Plim Plim

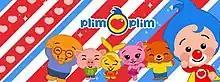

Plim Plim is an Argentine series of children's folk songs. It was later adapted into an animated television series created by Guillermo Pino and Claudio Pousada, and produced by Smilehood, broadcast on Disney Junior for all Latin America. The pre-release was aired on 21 September 2011 and was officially launched on 1 October of the same year. The animated series consists of 7-minute-long episodes which promotes human values such as solidarity, honesty, responsibility, early habits and respect for the environment. The show was also dubbed in English.